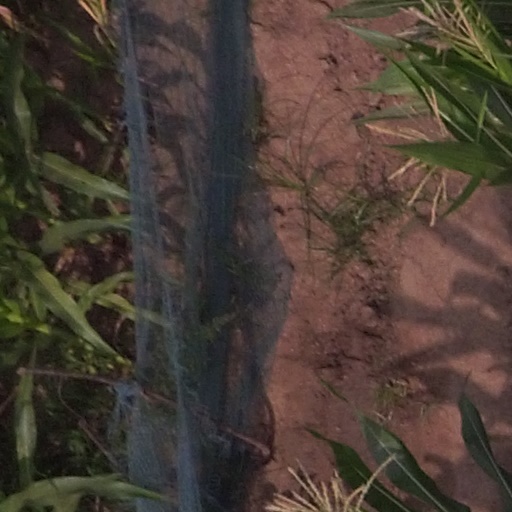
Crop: maize; corn